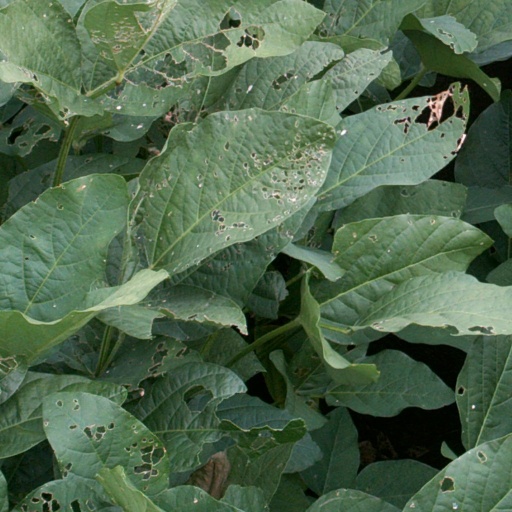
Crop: soybean